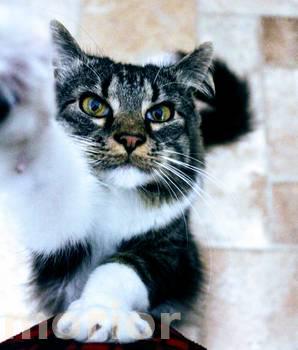
Label: Watermark